Pentagon (film)

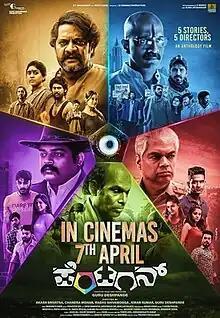
Poster

Pentagon is a 2023 Indian Kannada-language anthology drama film directed by Chandra Mohan, Akash Srivatsa, Raghu Shivamogga, Kiran Kumar and Guru Deshpande and starring Kishore, P. Ravi Shankar, Vijanath Biradar, Pramod Shetty, Prakash Belawadi and Pruthvi Ambaar. The film consists of five different stories with a common theme. This film is one of the few Kannada anthology films.